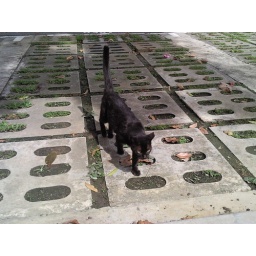
i named this female black cat, azreal, adapted from gargamel's ally in the smurfs.